Tom Philp

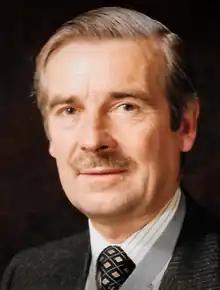

Thomas Philp FRCP(Ed), FRCR (19 April 1923 – 18 December 1994) was a Scottish consultant radiologist.